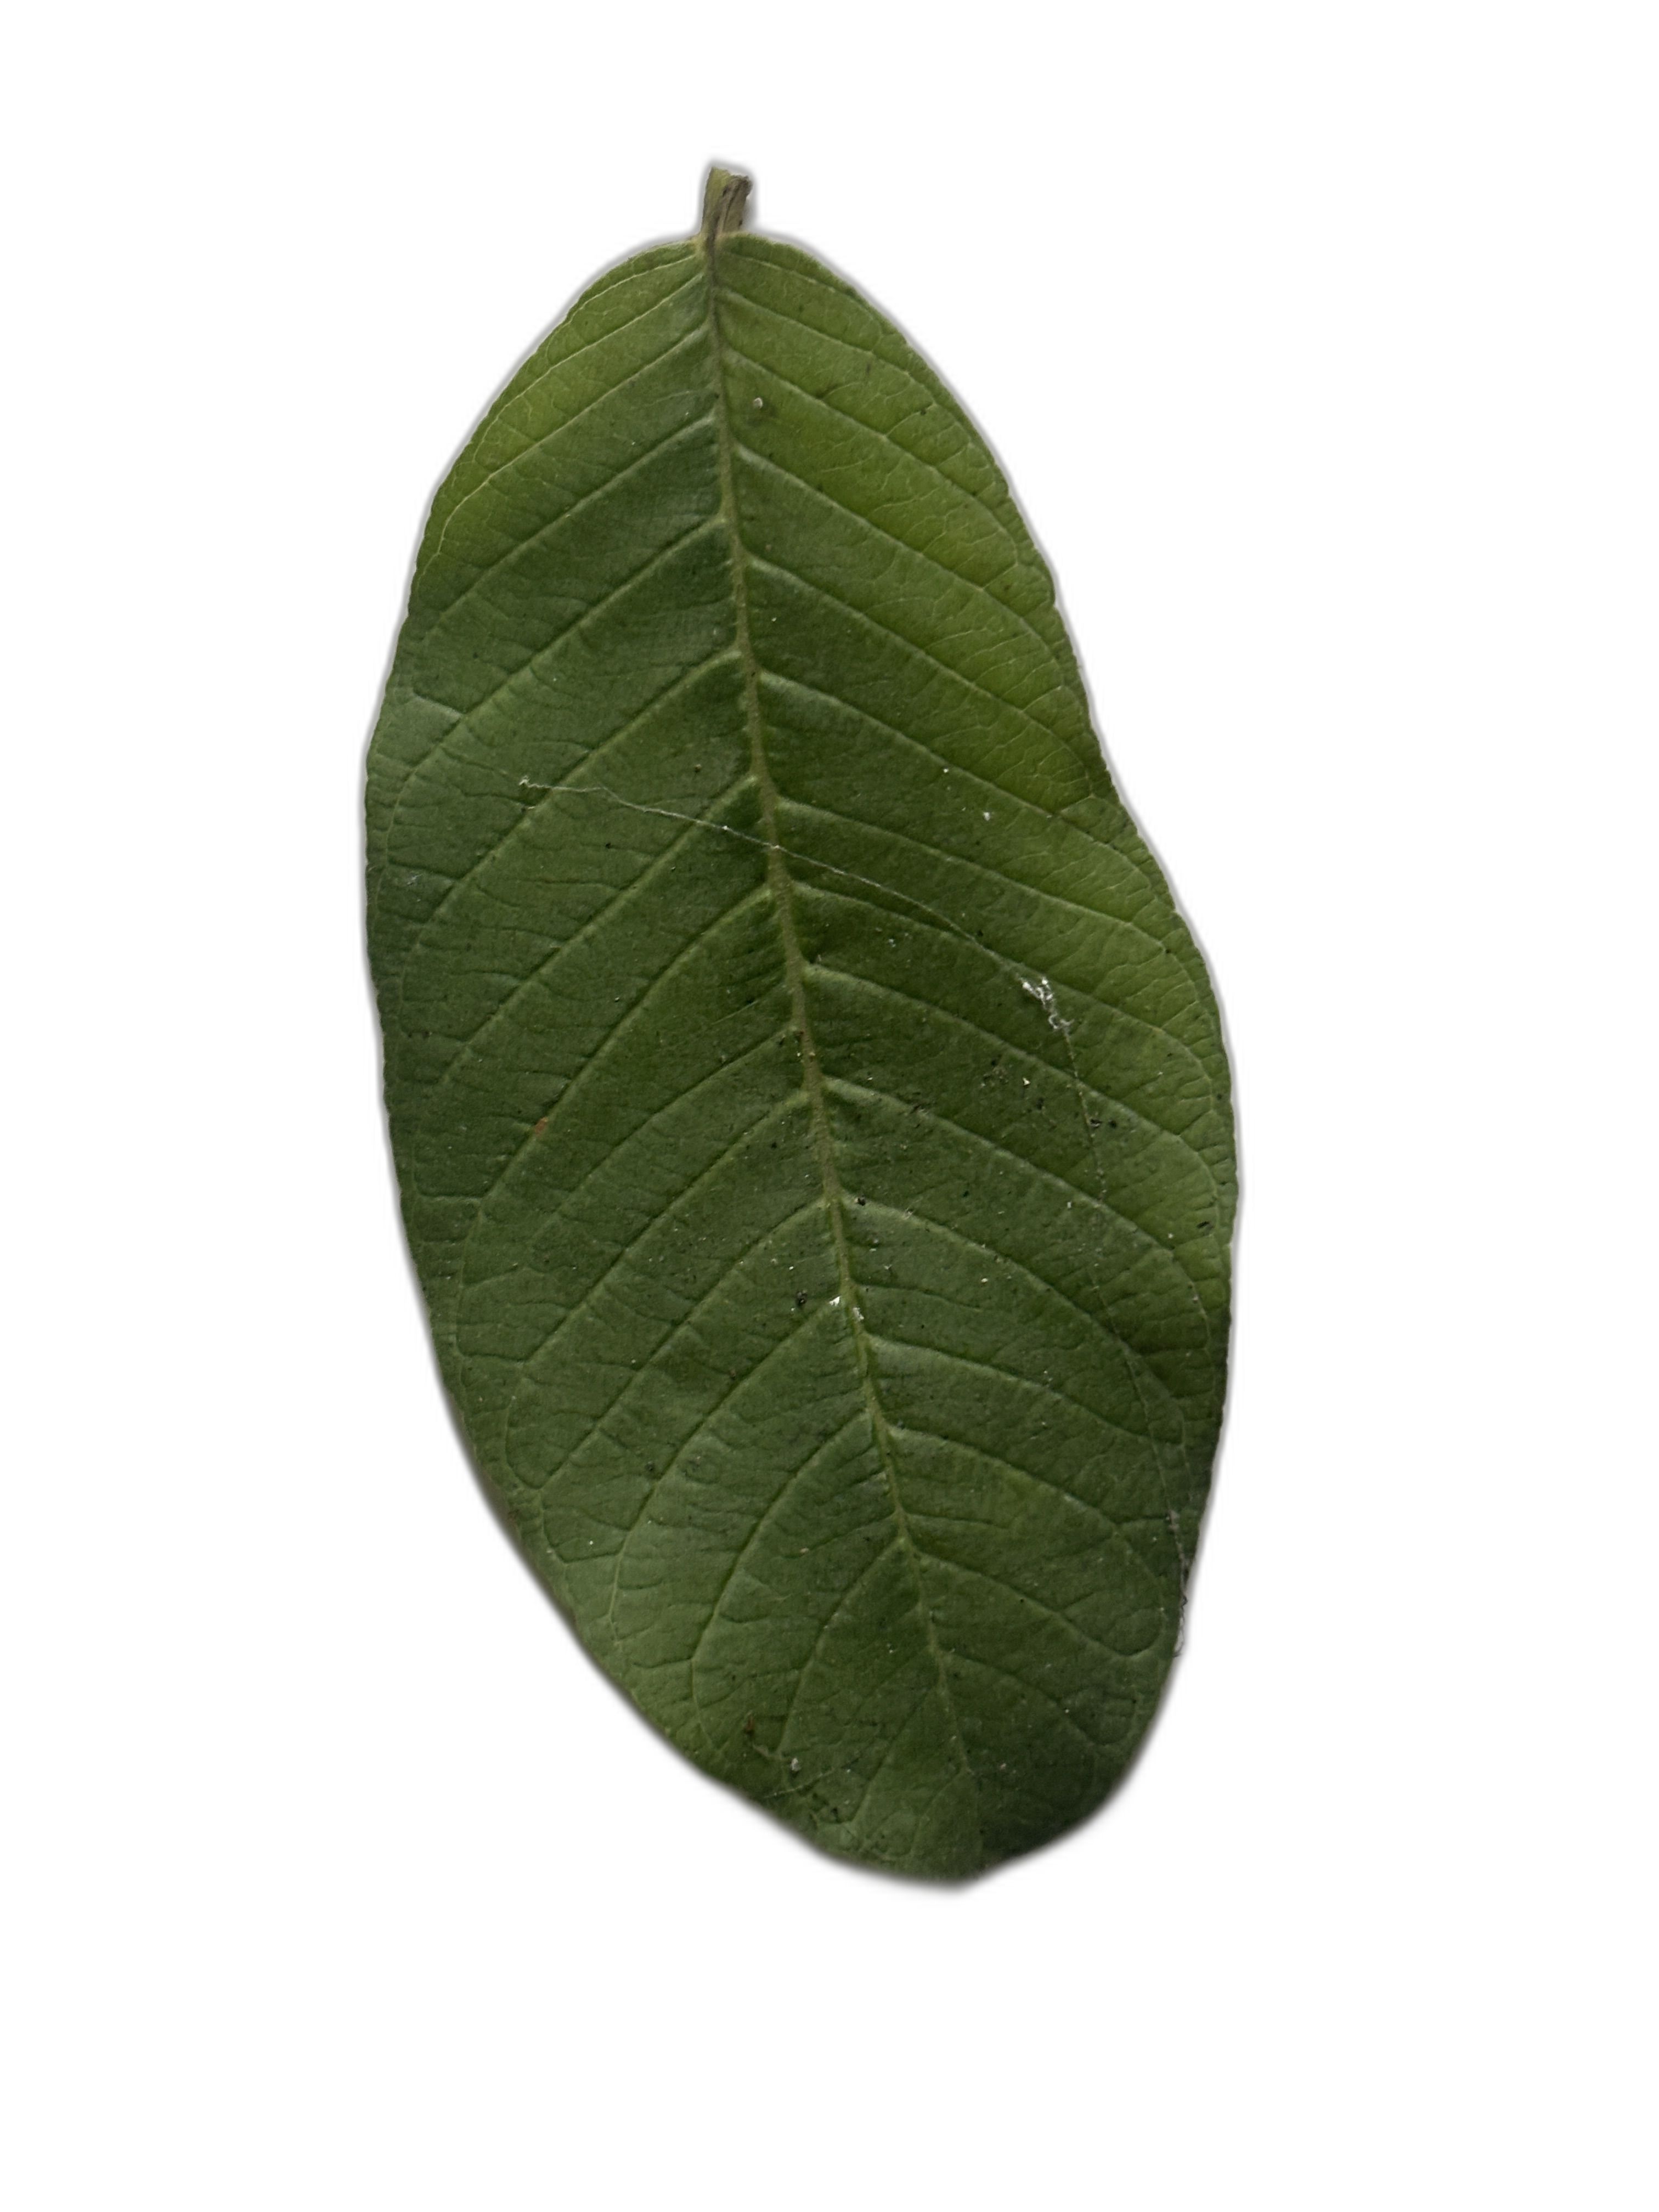
Plant part: leaf
Disease: Healthy